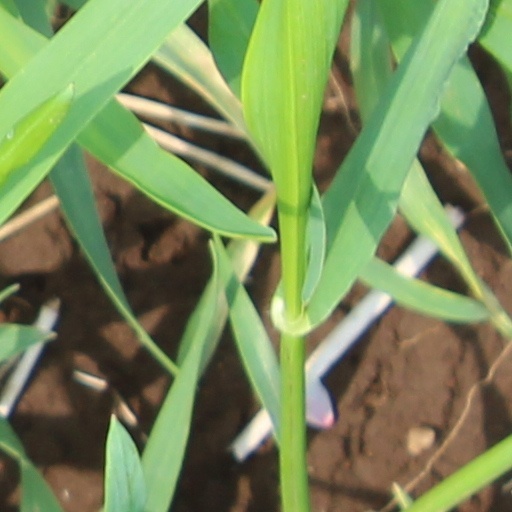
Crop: wheat